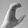
ASL letter: C